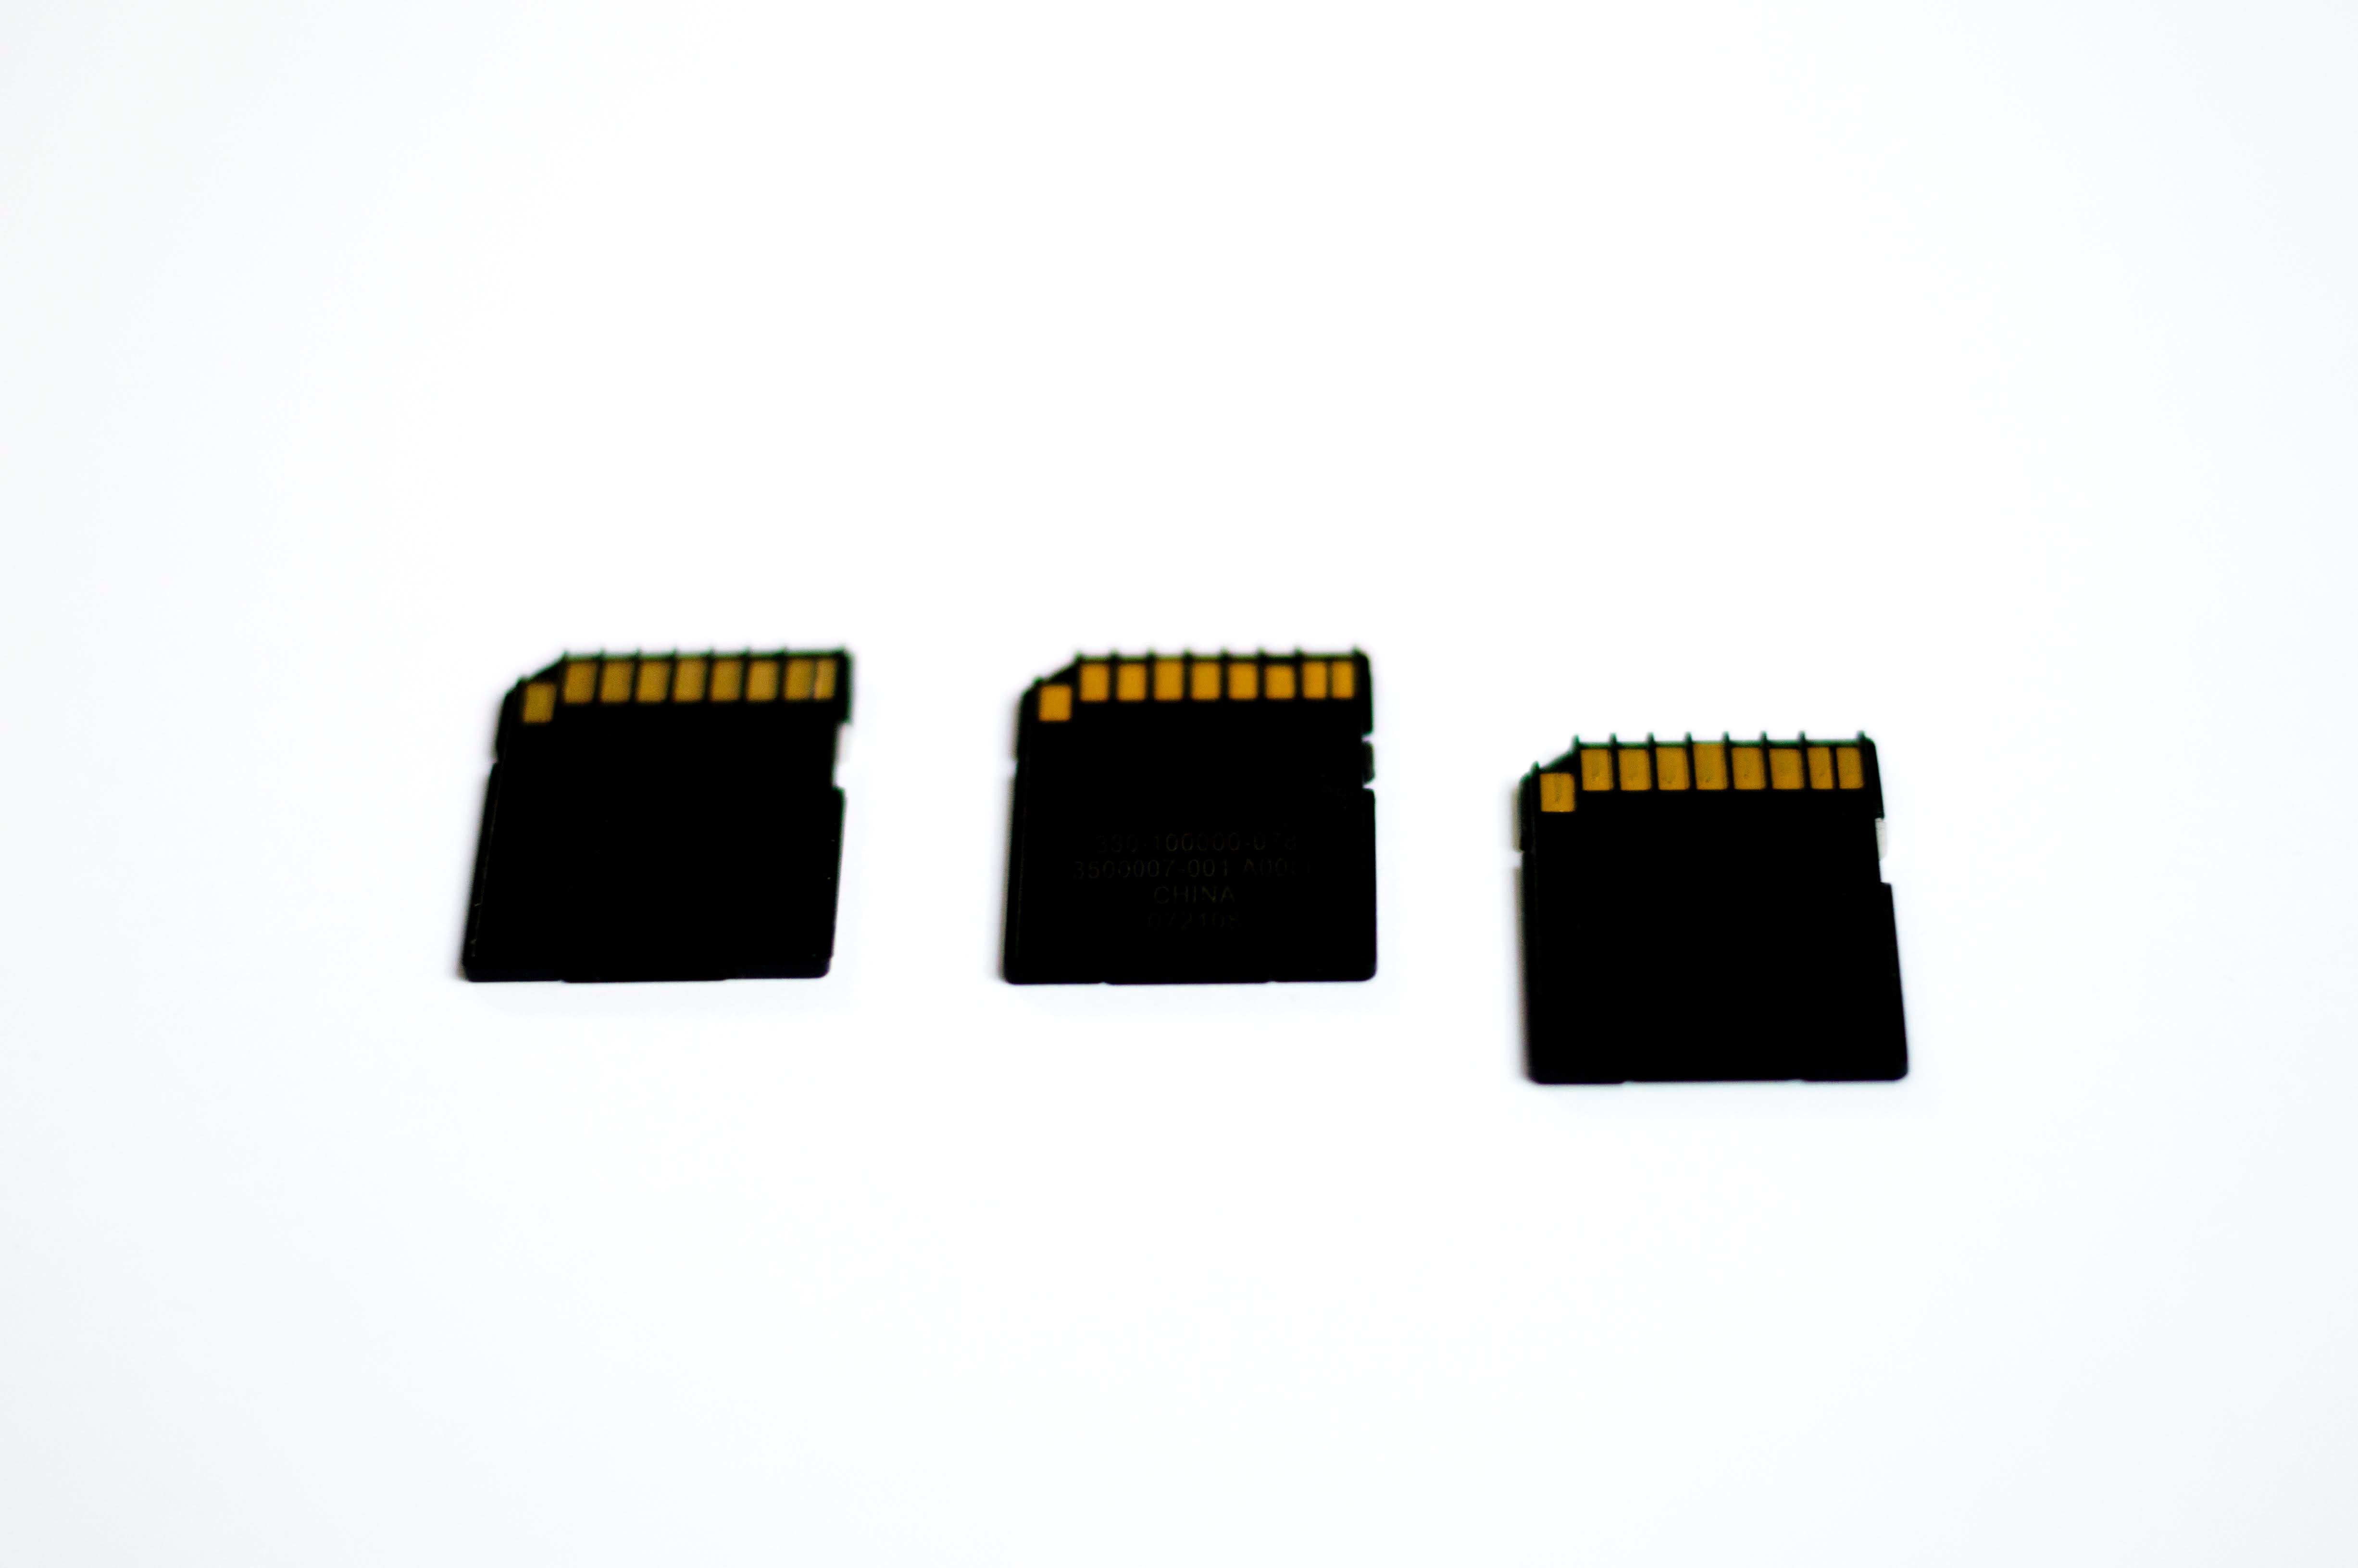
technology, electronics accessory, product, flash memory, font, electronic device, electronic component, brand